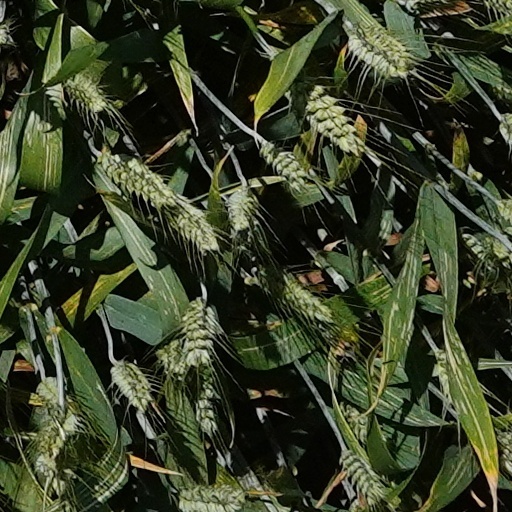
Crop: wheat